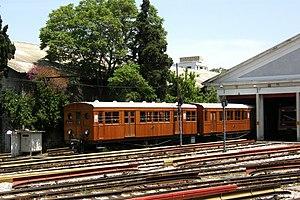
Baume & Marpent est une entreprise de construction métallique et ferroviaire de la Région du Centre qui illustre l’expansion industrielle de la Belgique au cours des XIXᵉ et XXᵉ siècles.